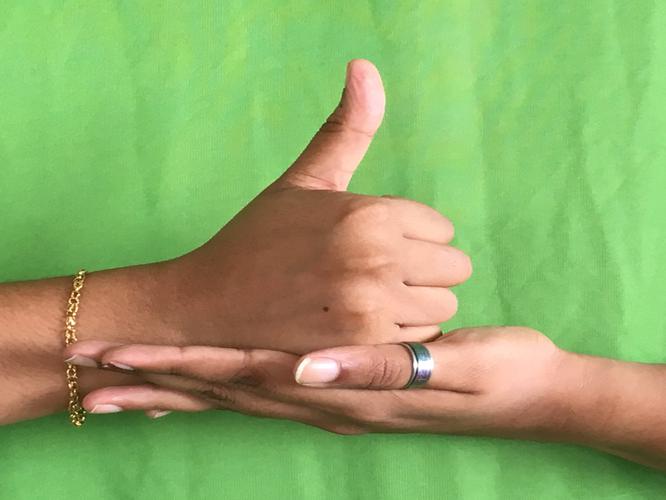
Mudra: Shivalinga
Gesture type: double_hand